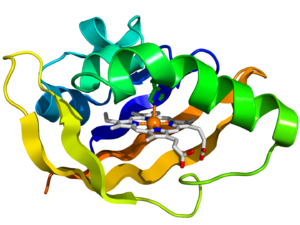
Un domaine PAS est un domaine structurel présent dans de nombreuses protéines de signalisation et qui fonctionne comme un détecteur de signal. On trouve de tels domaines chez un grand nombre d'êtres vivants, des bactéries aux humains. Il a été nommé d'après les trois premières protéines dans lesquelles il a été découvert :